Hokutofuji Daiki

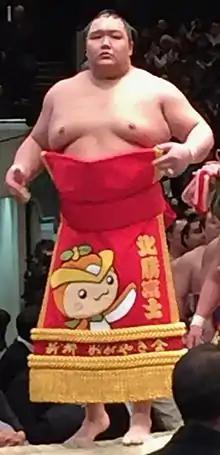
Hokutofuji in 2017

is a Japanese former professional sumo wrestler from Tokorozawa, Saitama. His debut in "maezumō" was in March 2015, and his first "makuuchi" division "honbasho" was the Kyūshū tournament in November 2016. His highest rank has been "komusubi". He has seven "kinboshi" or gold stars for a defeat of a "yokozuna" and two special prizes for Technique and one for Fighting spirit. He wrestled for Hakkaku stable.